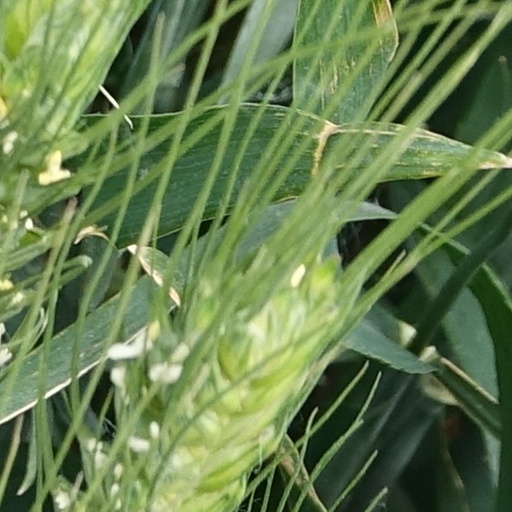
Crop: wheat